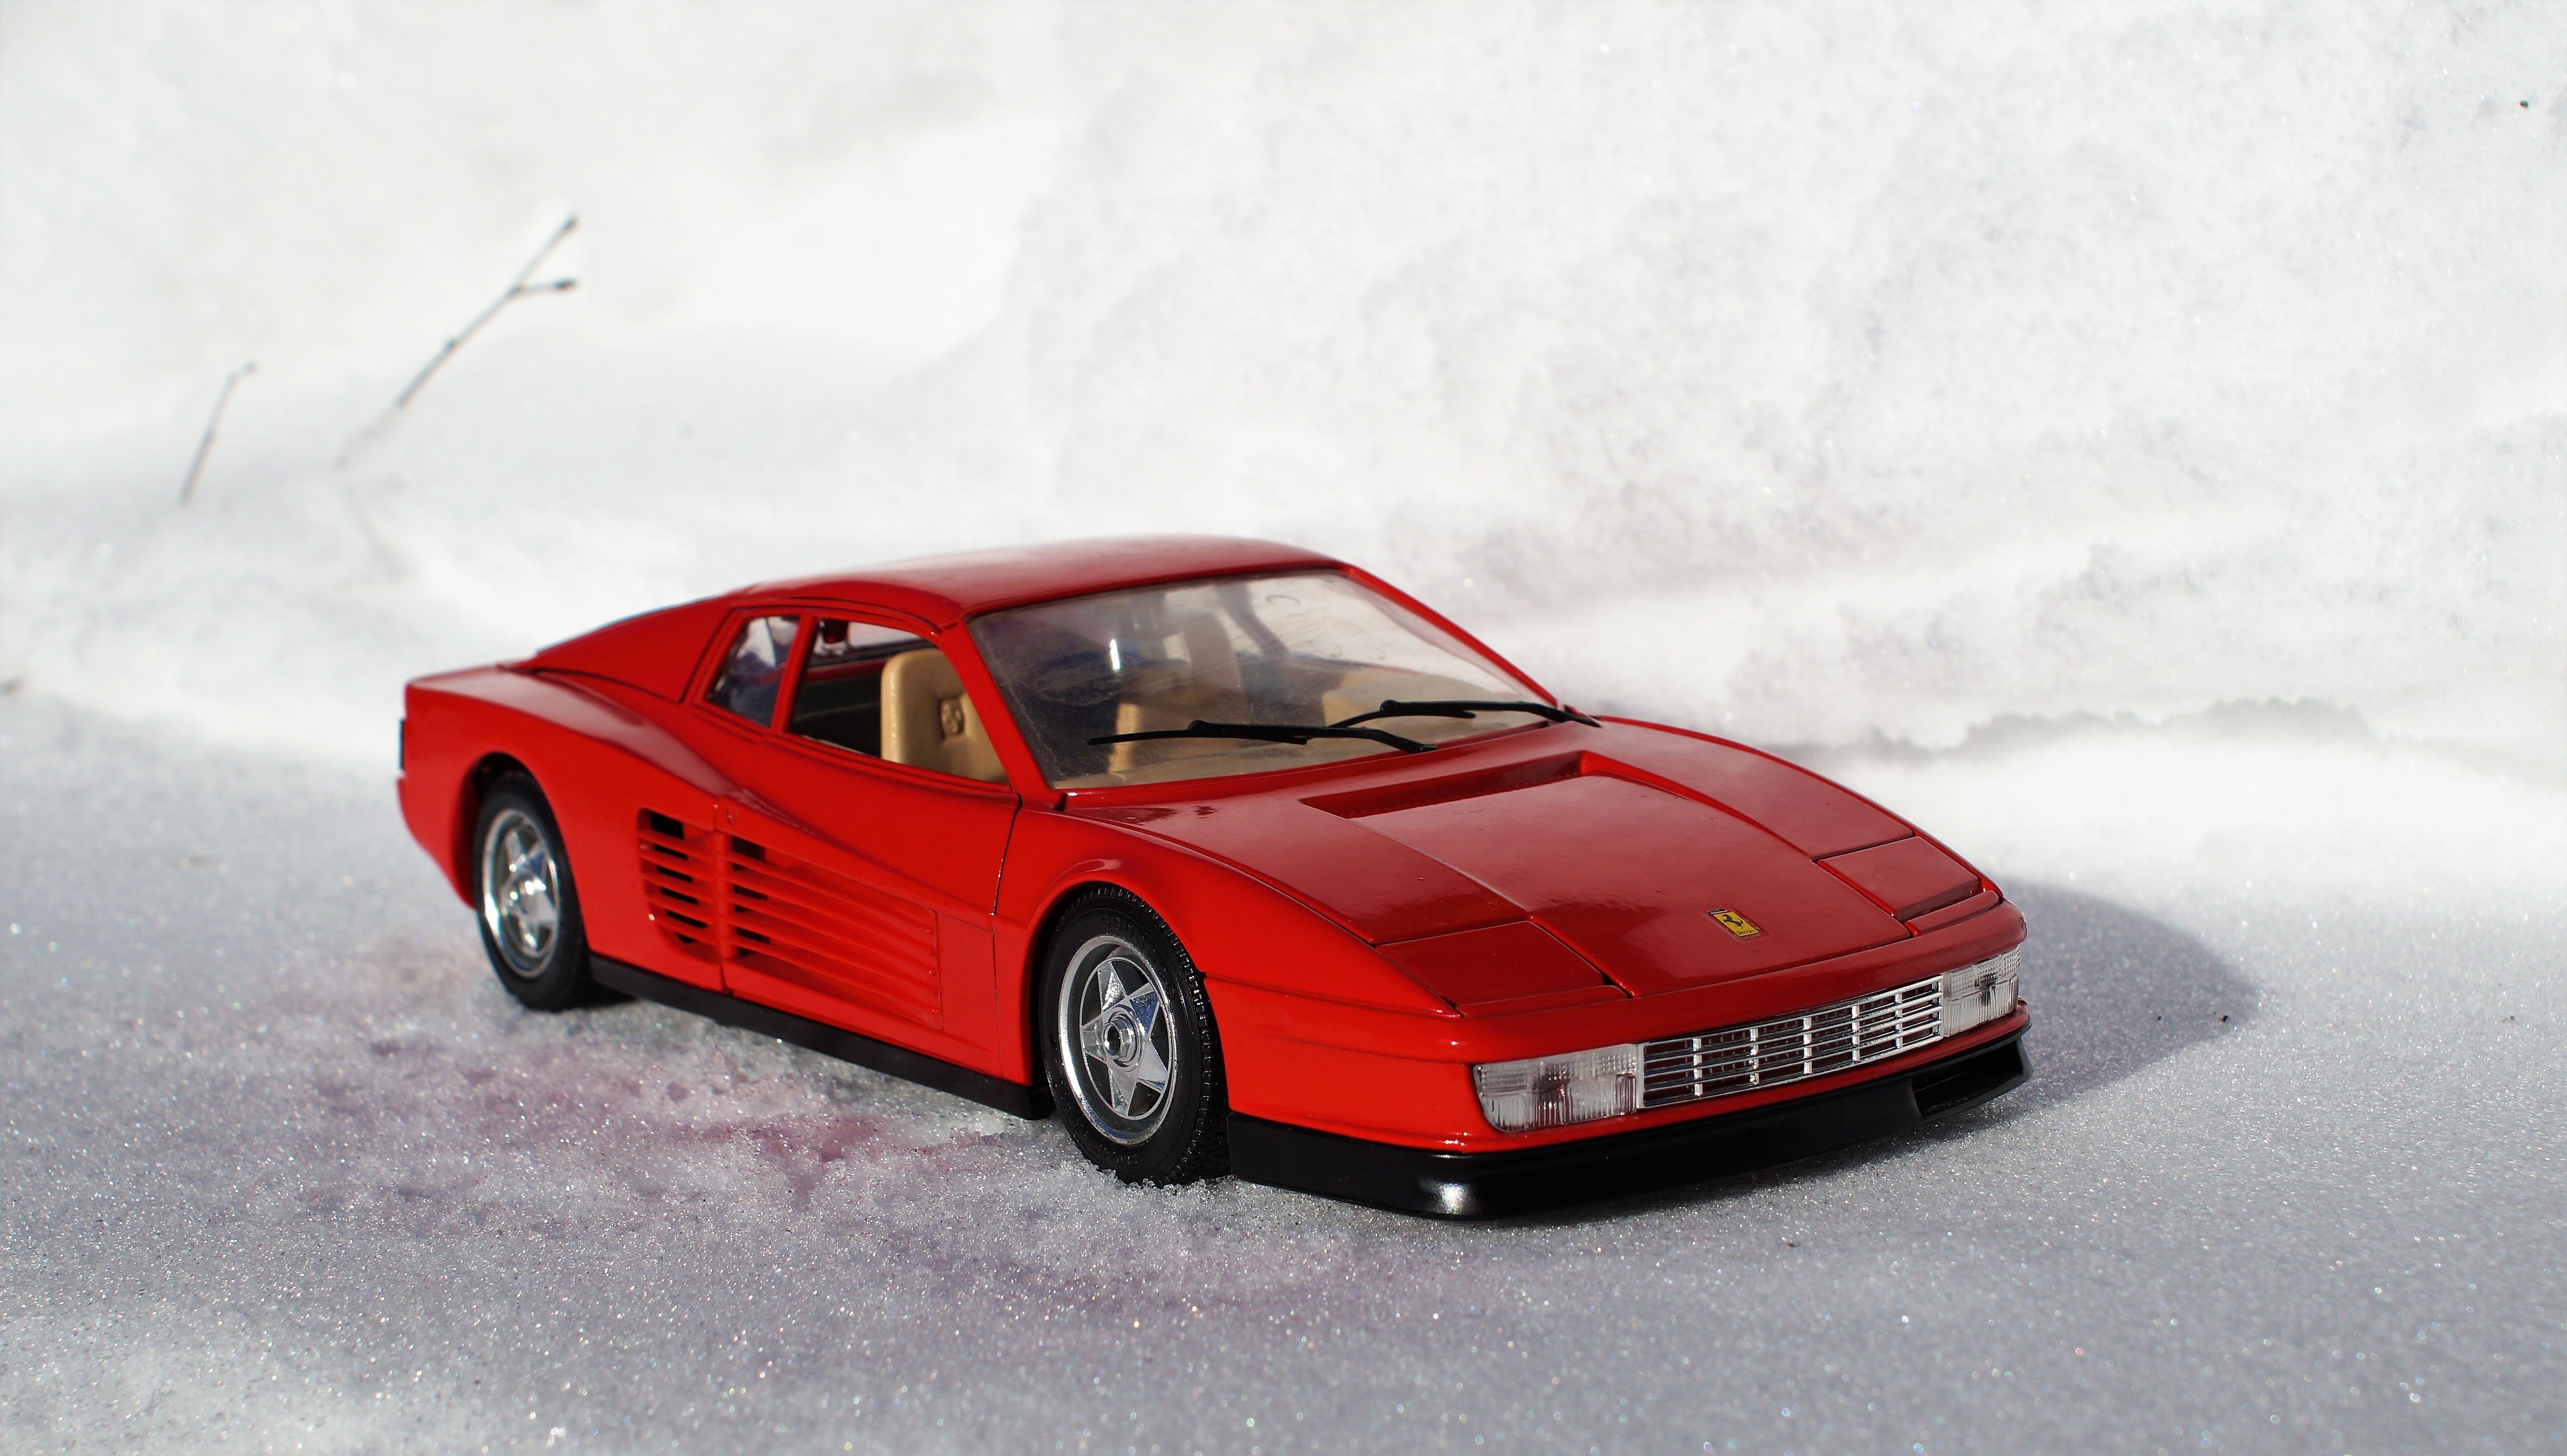
snow, car, model, red, vehicle, italy, auto, speed, automotive, sports car, race car, supercar, toys, oldtimer, ferrari, fast, model car, land vehicle, automobile make, automotive design, luxury vehicle, ferrari spa, ferrari f40, ferrari 288 gto, ferrari 348, ferrari testarossa, testarossa